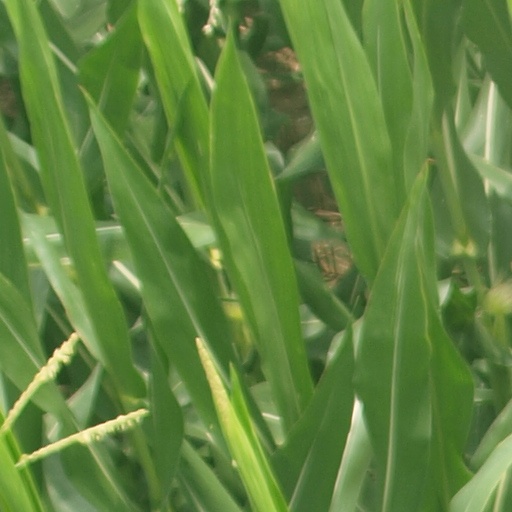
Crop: maize; corn